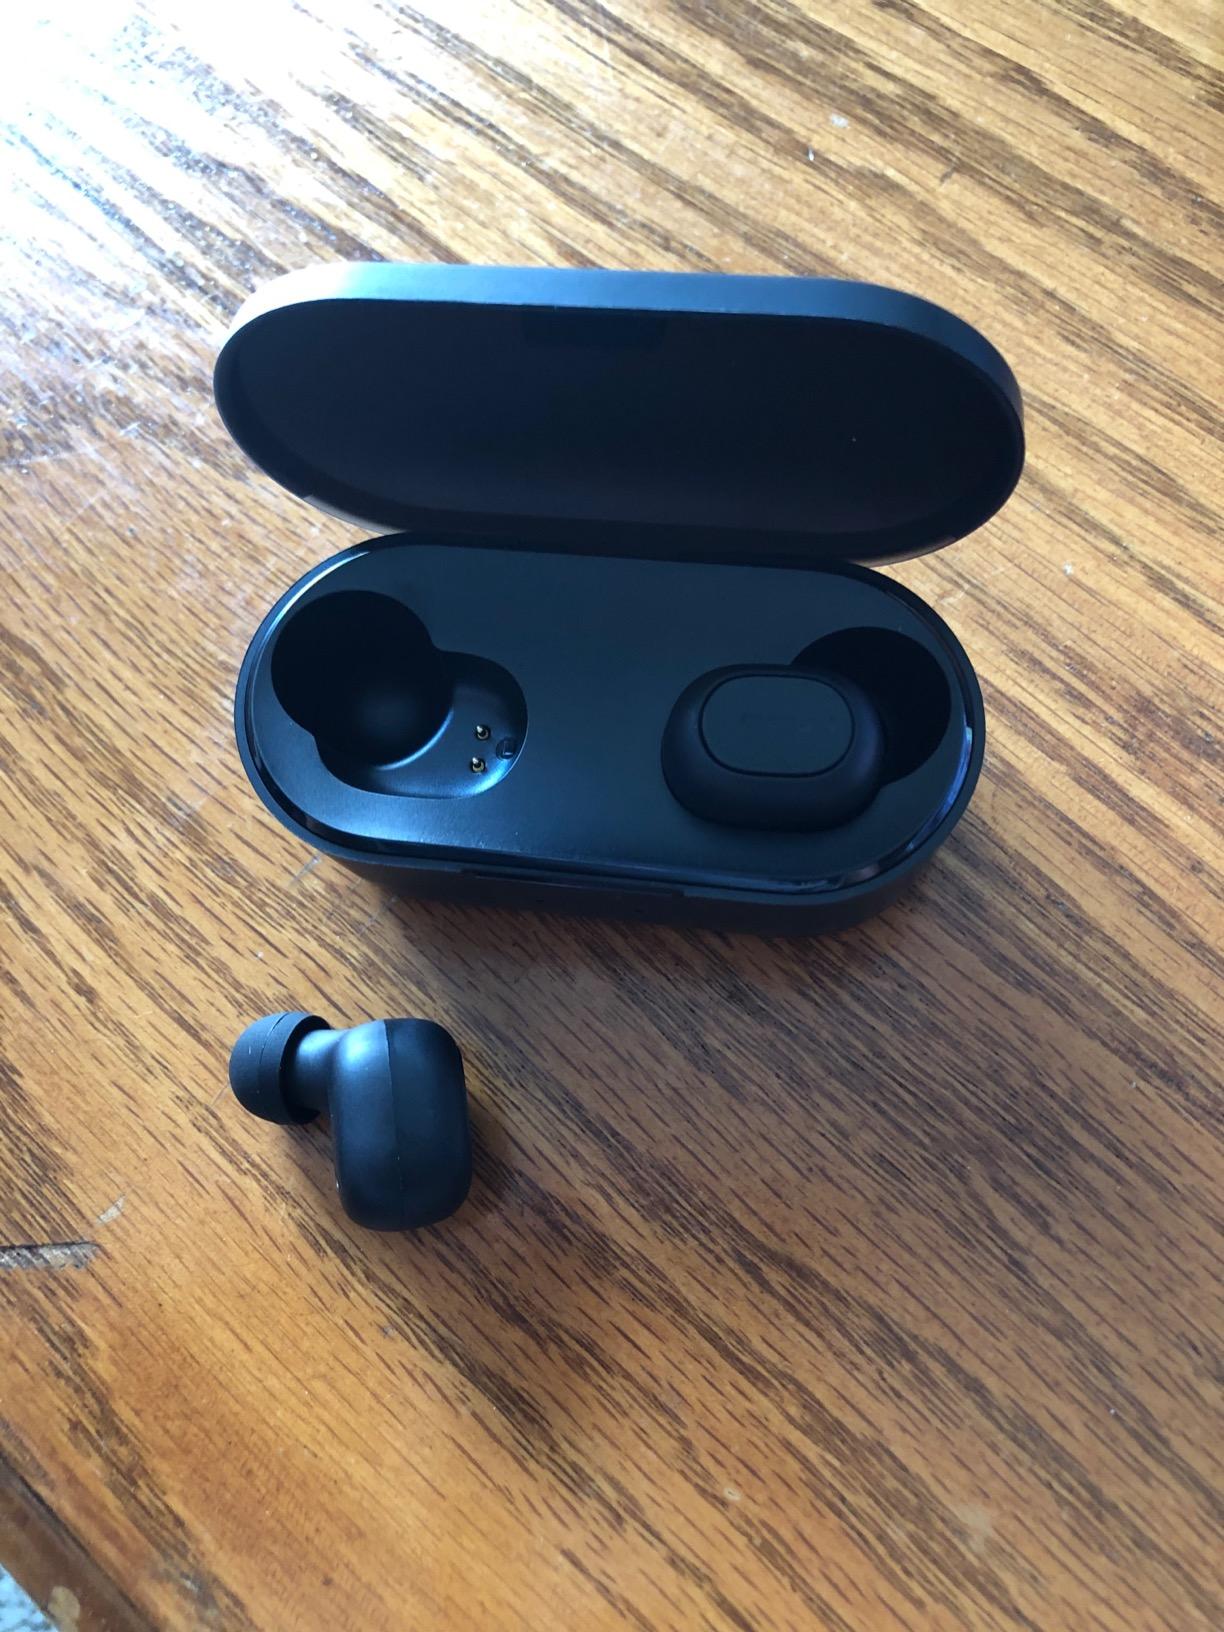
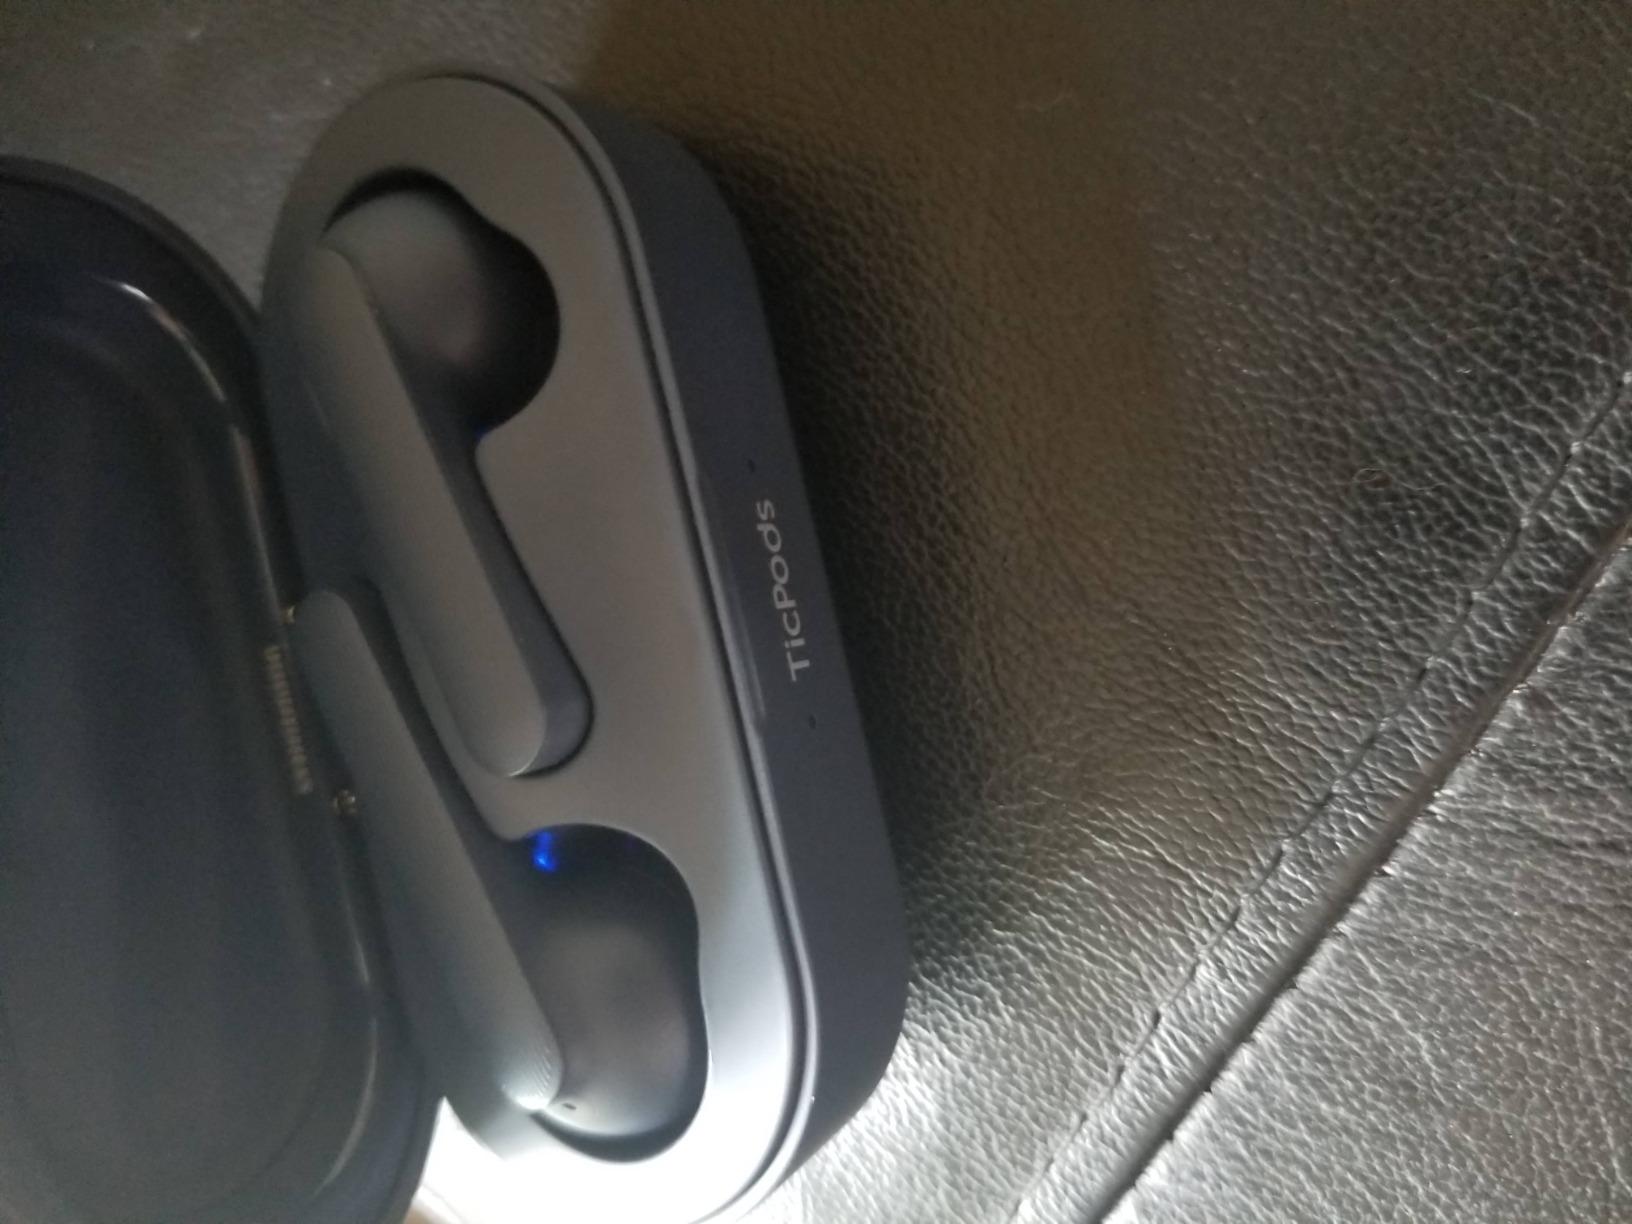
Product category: earbuds
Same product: no